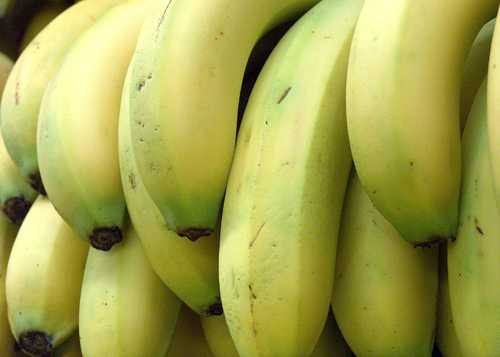
Label: Banana